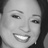
Emotion: happy